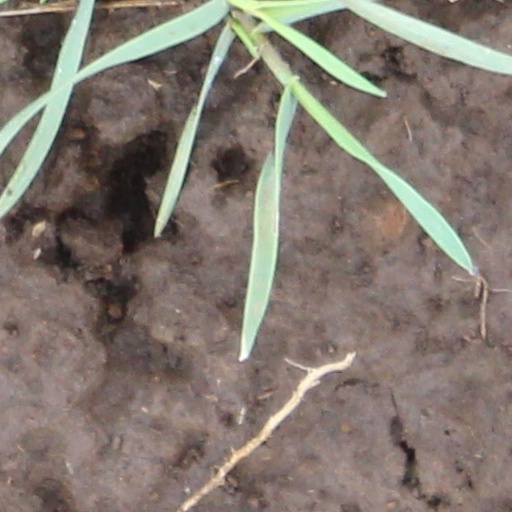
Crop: wheat